Vasily Dokuchaev

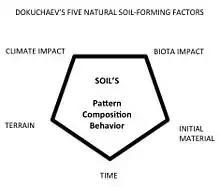
Dokuchaev's soil-formation factors

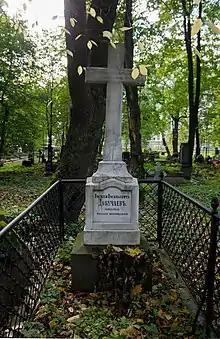
Grave.

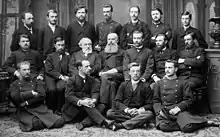
Vasily Dokuchaev and Alexander Sovetov with students

Vasily Vasilyevich Dokuchaev (1 March 1846 – 8 November 1903) was a Russian geologist and geographer who is credited with laying the foundations of soil science. The Ukrainian city of Dokuchaievsk is named after him.